Nome, Alaska

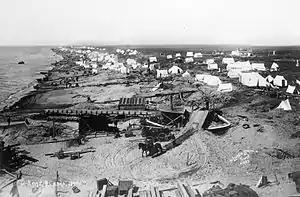
Nome, 1900

In the 2000 United States Census, there were 3,505 people, 1,184 households, and 749 families in the city. The population density was . There were 1,356 housing units at an average density of . The racial makeup of the city was 51.0% Native American, 37.9% White, 1.5% Asian, 0.9% Black or African American, 0.1% Pacific Islander, 0.4% from other races, and 8.2% from two or more races, Hispanic or Latino of any race were 2.2% of the population.